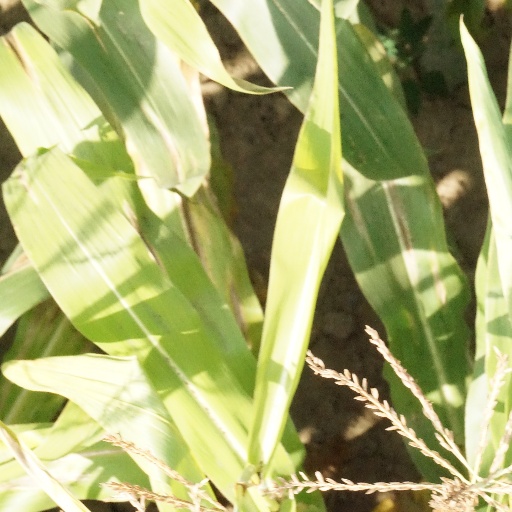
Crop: maize; corn